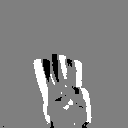
ASL letter: w